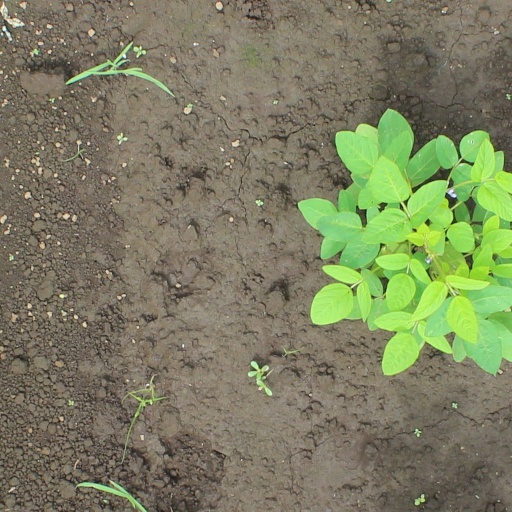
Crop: soybean